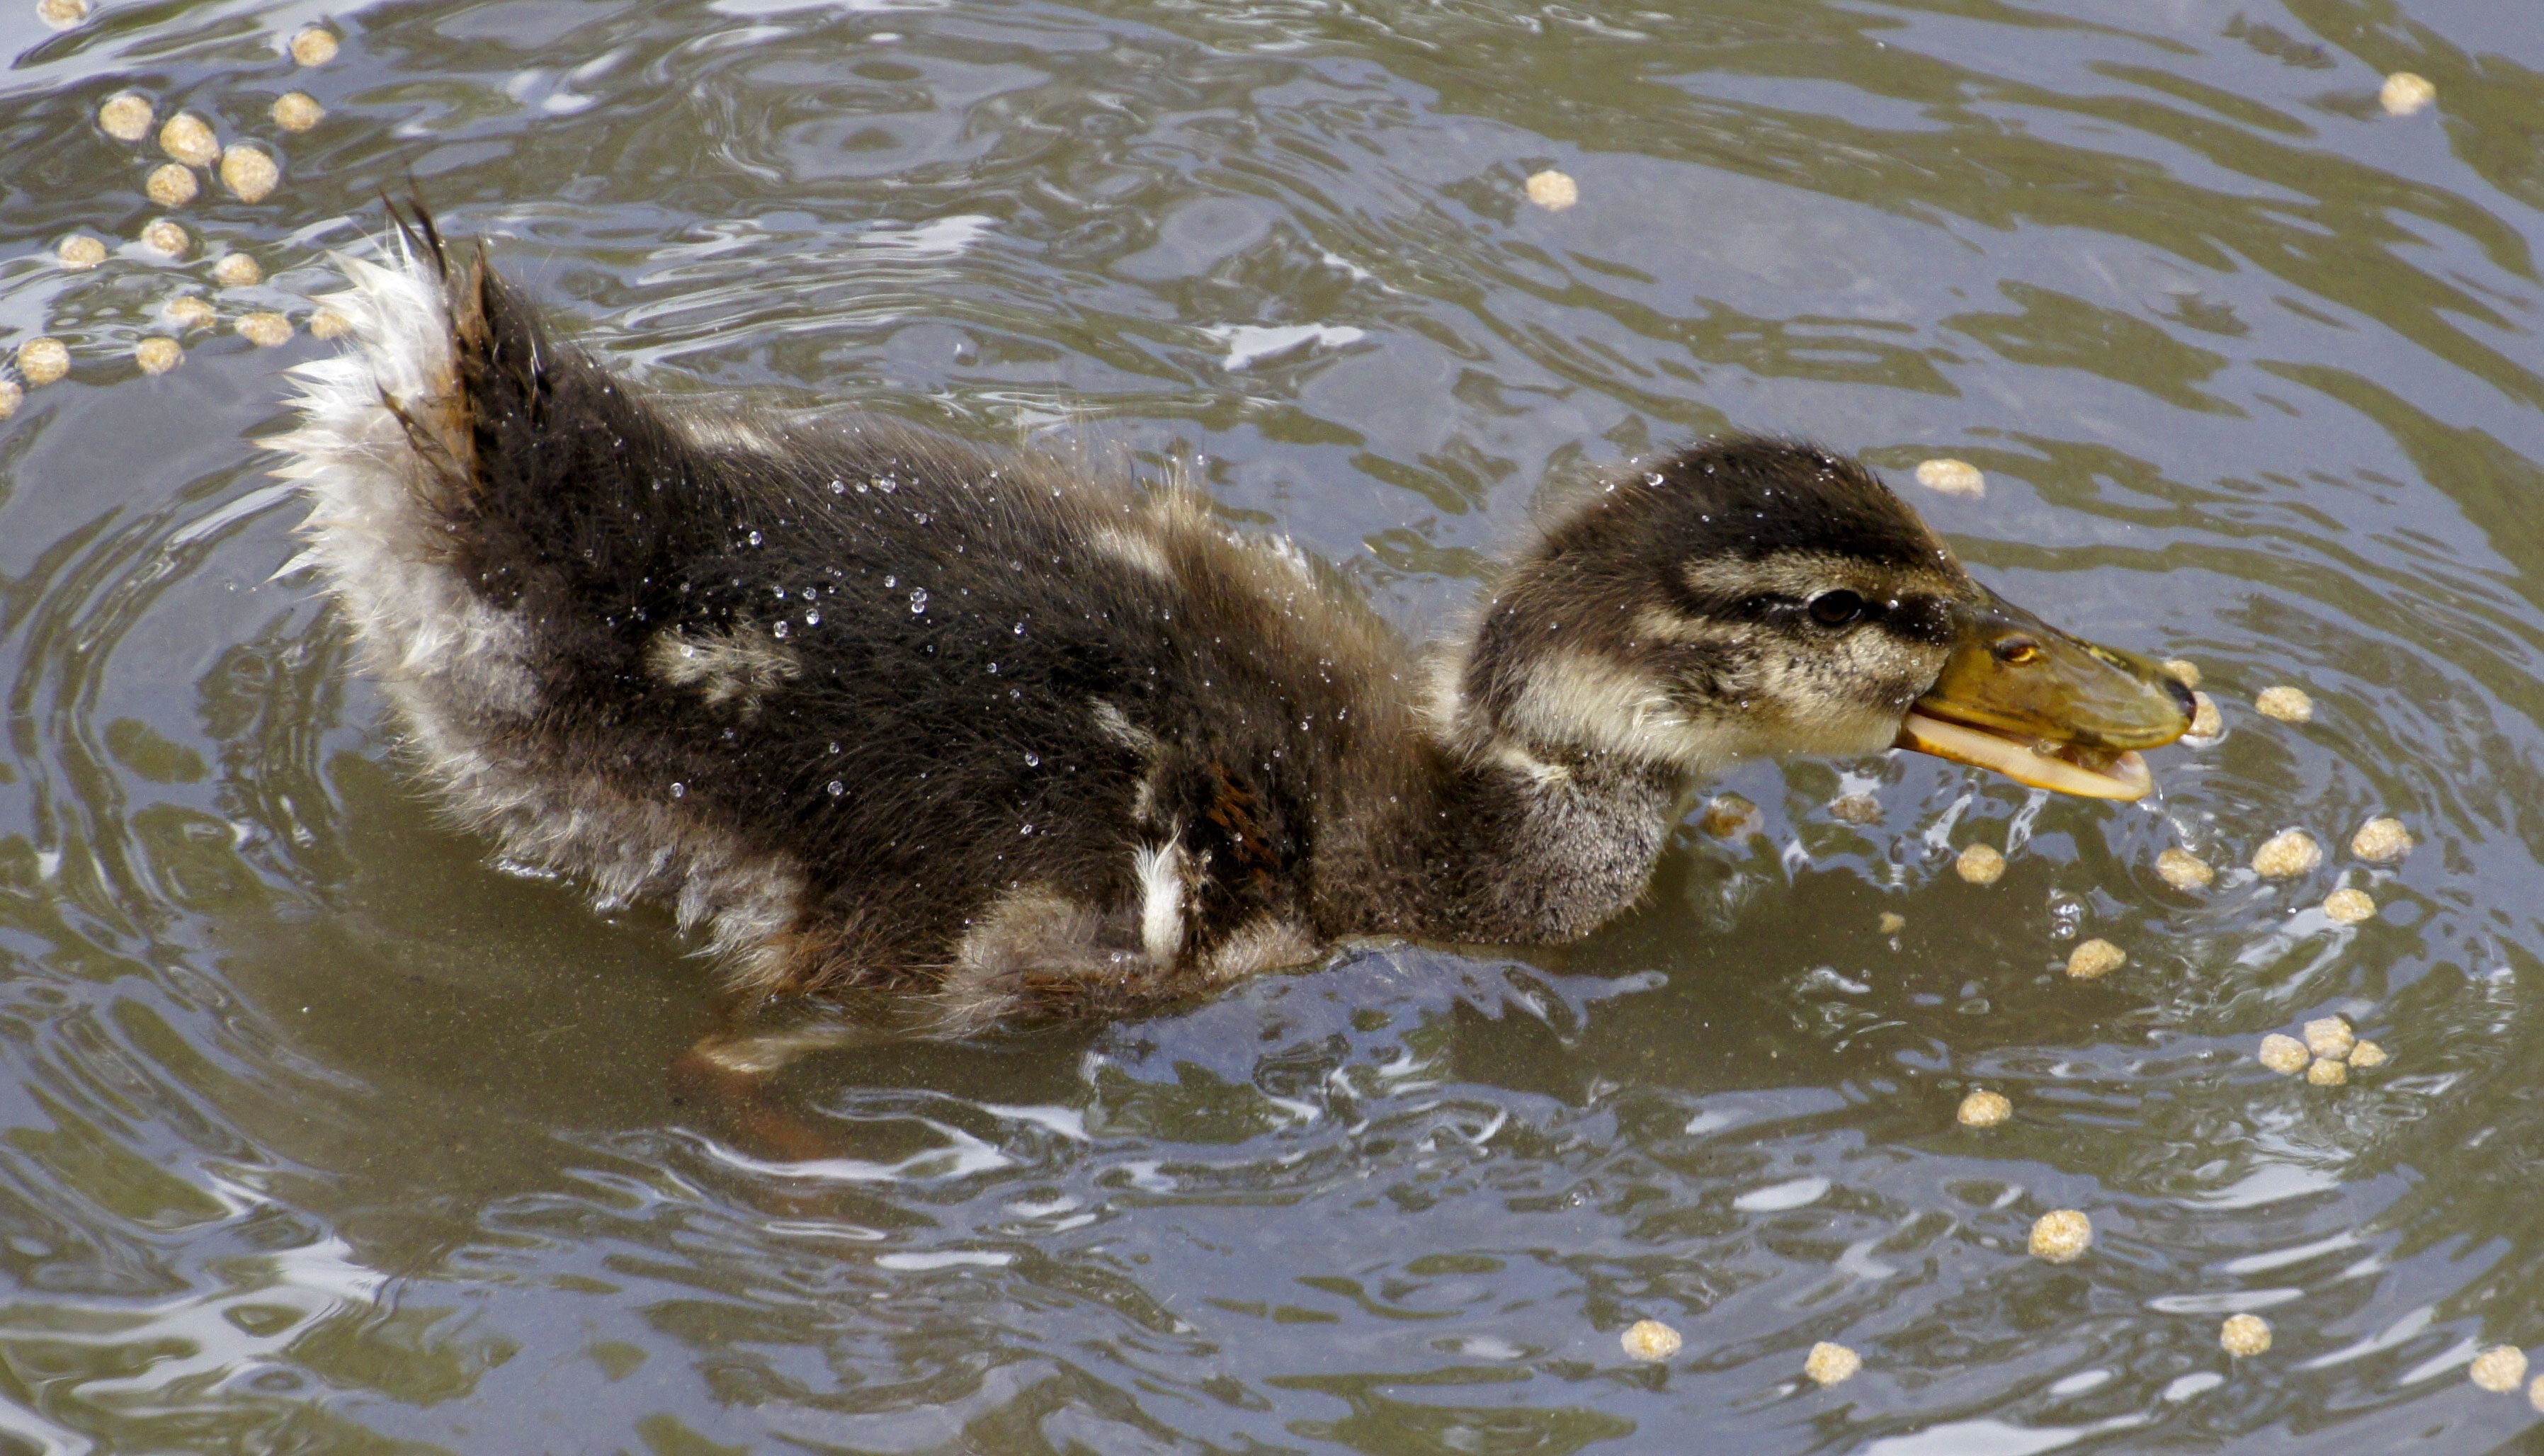
water, nature, bird, lake, pen, animal, pond, wildlife, beak, fauna, poultry, outside, family, duck, wings, animals, duckling, vertebrate, waterfowl, water bird, mallard, mergus, brood, wild duck, family of ducks, ducks waterfowl, ducks geese and swans, seaduck